Sandia Peak Ski Area

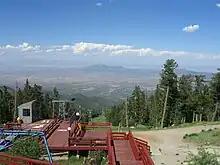
View from the summit looking east with Chairlift #1 in the foreground

The Albuquerque Ski Club, founded by Robert Nordhaus, a lawyer and father of Nobel Prize-winning economist William Nordhaus, cleared ski runs in the Sandia Mountains at Tree Springs in 1935. The club then opened La Madera Ski Area in 1936 with a rope tow. Two trips on the rope tow cost 50 cents. The following year, a second rope tow was installed to Panoramic Point, and a ski lodge, built with the help of members of the CCC , was constructed. In 1939, La Madera hosted New Mexico's first downhill ski race.